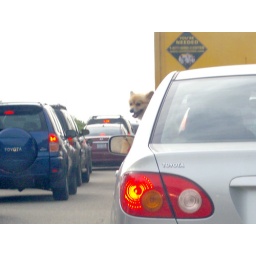
This little doggy in the car in front of me seemed to enjoy every single minute of the half-hour-long traffic jam.